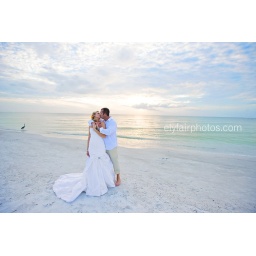
So God created man in his own image, in the image of God he created him; male and female he created them.